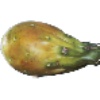
Label: Cactus fruit 1